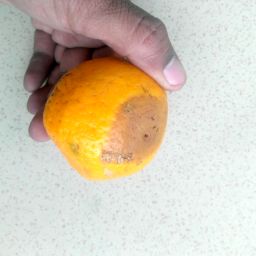
Fruit: Orange
Quality: Bad